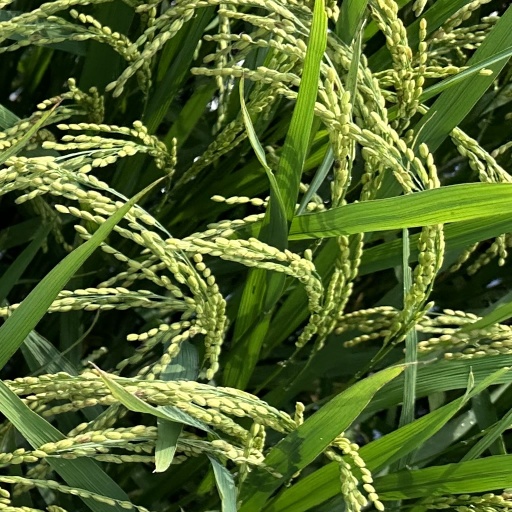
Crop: rice